Roseneath Theatre

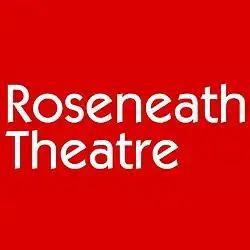
"Driving theatre for young audiences forward."

Roseneath Theatre is a not-for-profit theatre specializing in work for Young Audiences (TYA) which is officed in downtown Toronto but tours its productions to schools grades JK-12 across the province of Ontario. They have also been to the far North of Canada, the United States and to parts of Europe and Asia. The company was founded in 1983 by David S. Craig and Robert Morgan, who served as co-artistic directors until 2002, when David S. Craig assumed the role singularly. David was succeeded by Andrew Lamb in 2010. Andrew is the current artistic director.